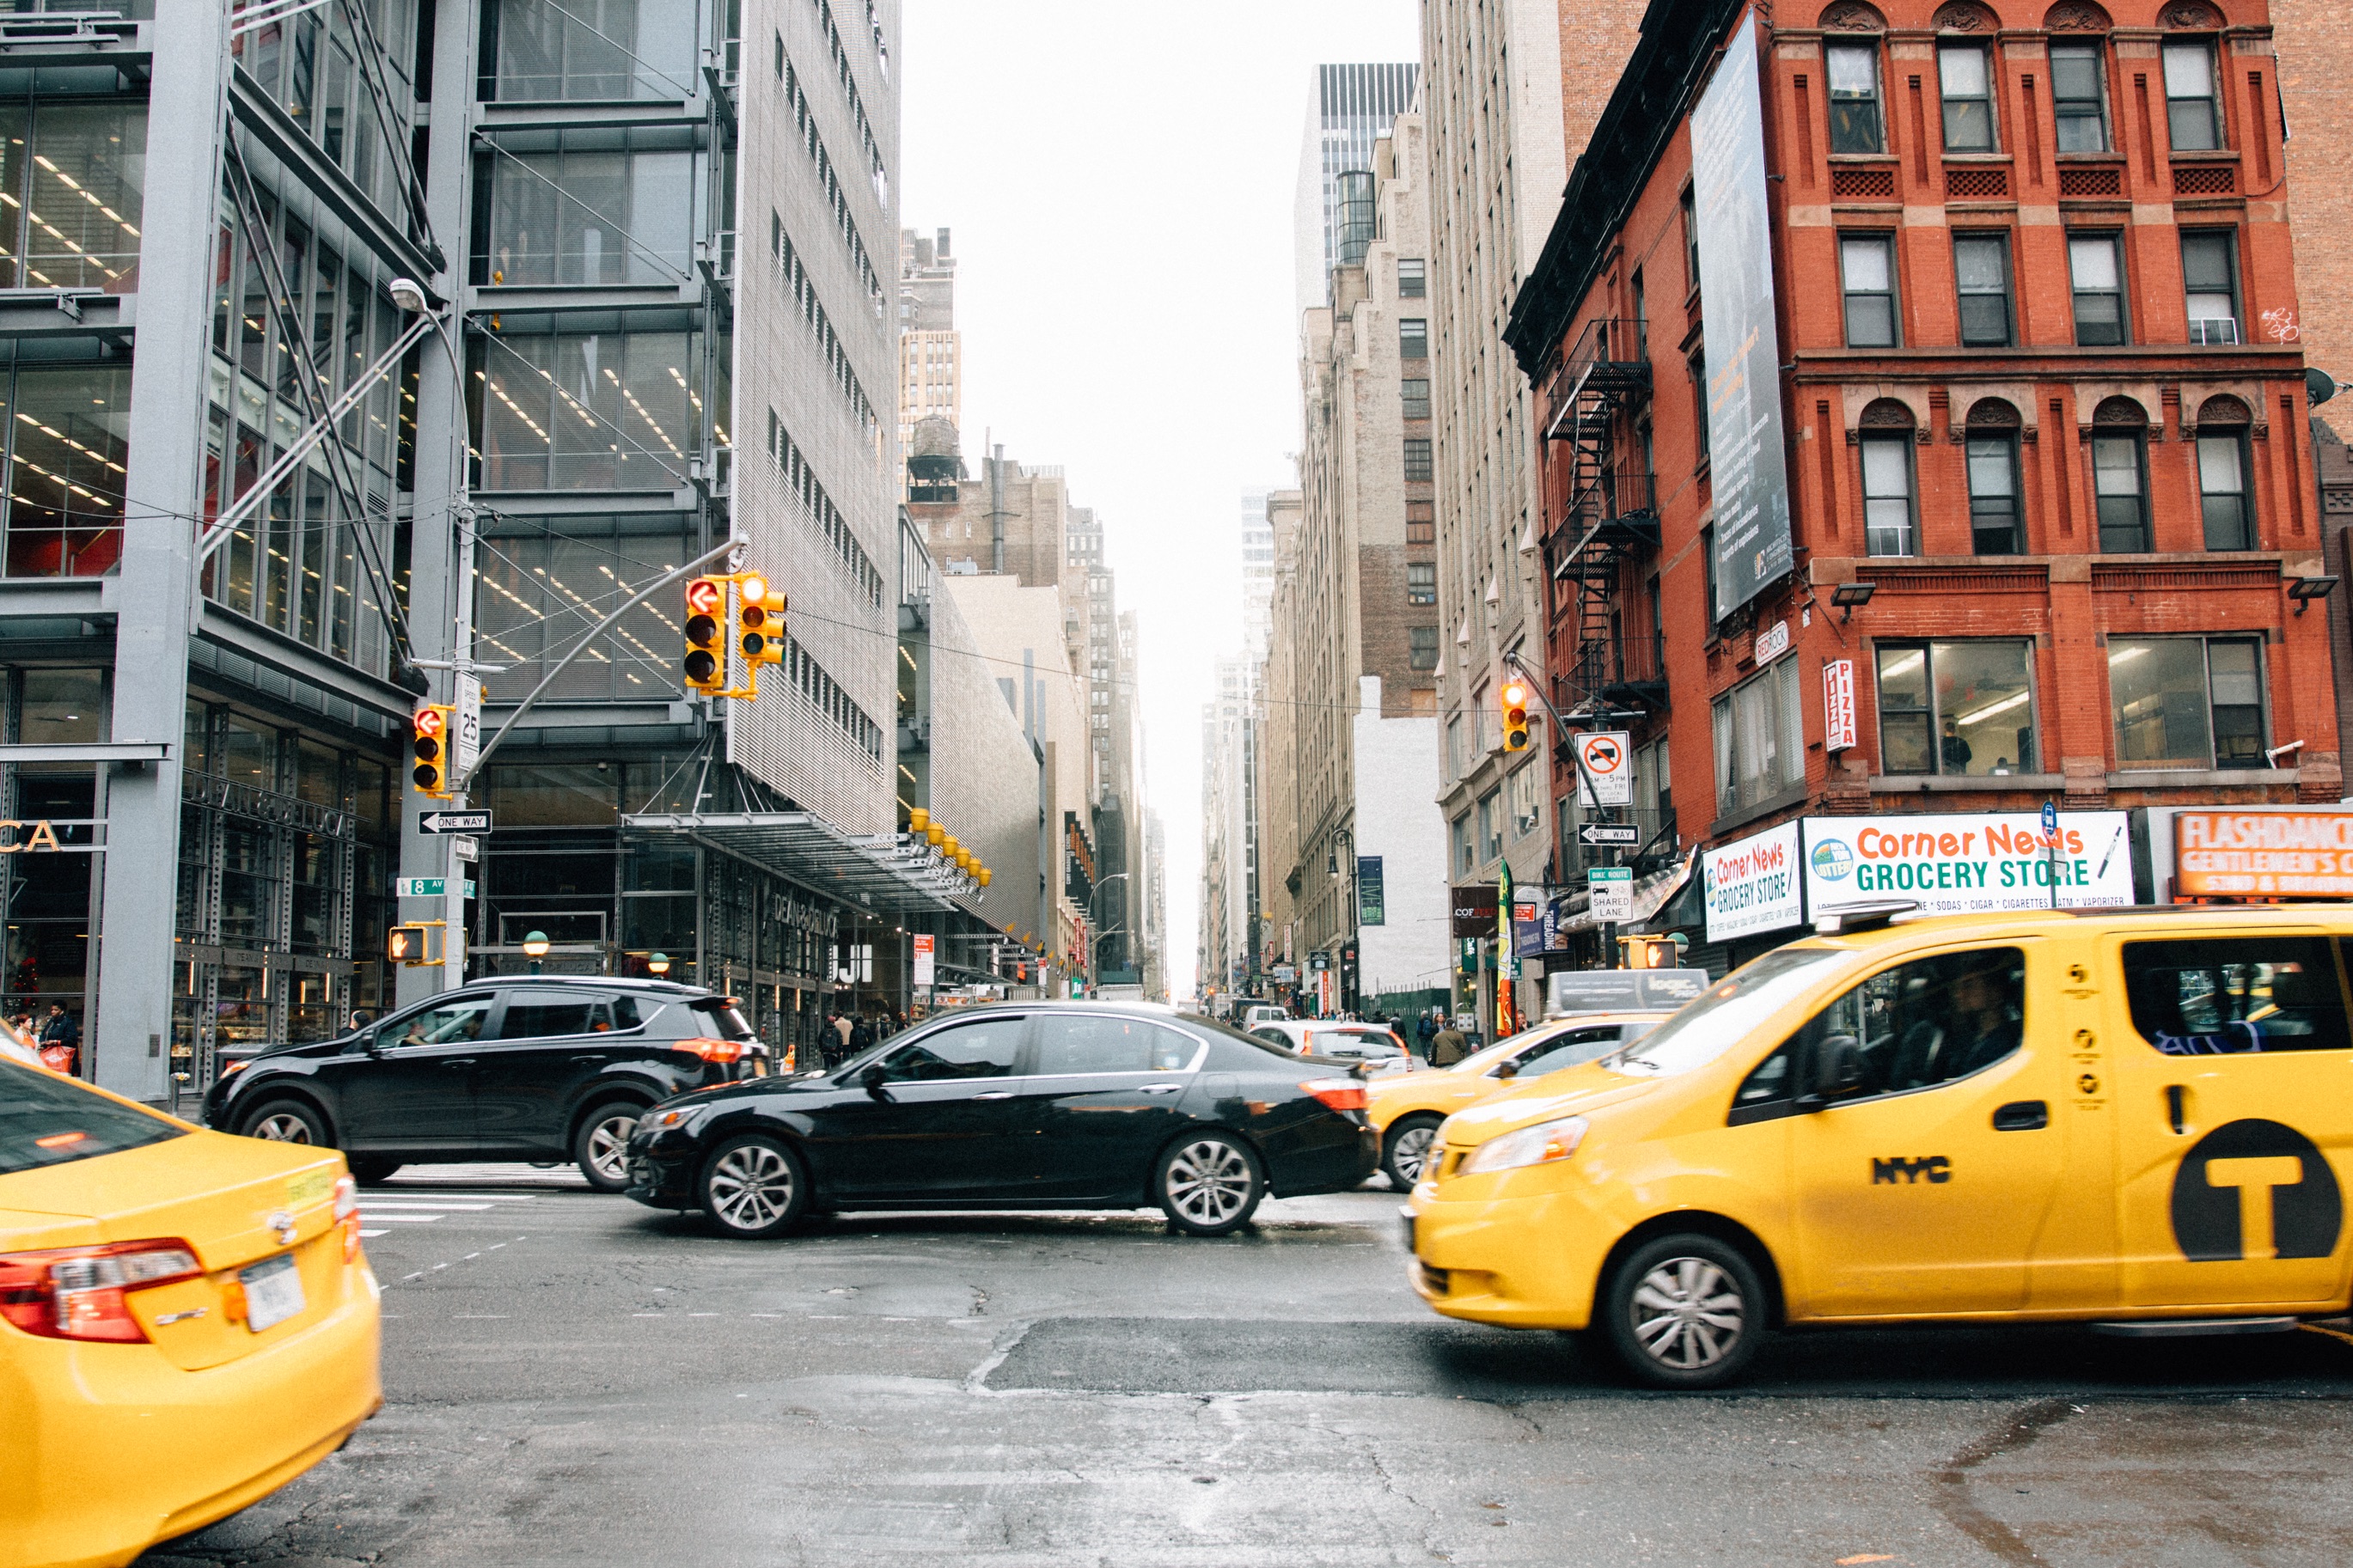
pedestrian, road, traffic, street, car, city, downtown, taxi, transport, vehicle, lane, public transport, infrastructure, urban area